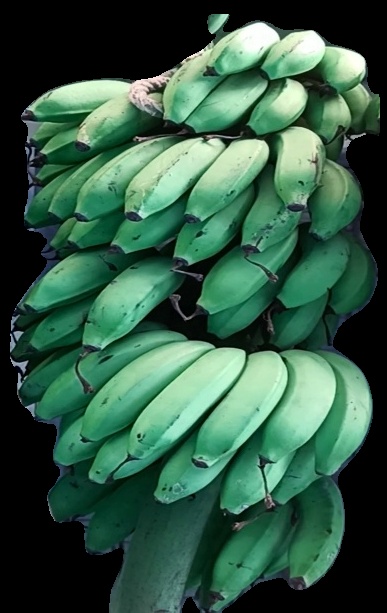
Variety: rasbale
Grade: grade2